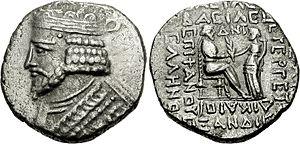
Cette liste présente les dirigeants de la Perse et de l'Iran.
Vardanès Iᵉʳ de Parthie est un roi arsacide des Parthes ayant régné de 40 à 47 ap. J.-C.